John Dalberg-Acton, 1st Baron Acton

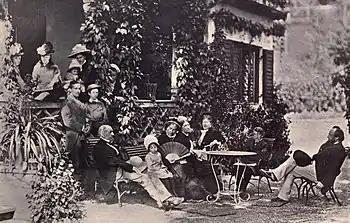
Lord Acton, with Döllinger and William Gladstone, 1879.

During his extensive travels, Acton spent much time in the chief intellectual centres of Europe, reading the correspondence of historical personalities. Among his friends were Montalembert, Tocqueville, Fustel de Coulanges, Bluntschli, von Sybel and Ranke. In 1855, he was appointed deputy lieutenant of Shropshire. A year later, he was attached to Lord Granville's mission to Moscow as British representative at the coronation of Alexander II of Russia.